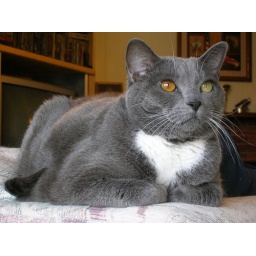
He's not much of a bird watcher, preferring just to gaze out the window at nothing in particular.